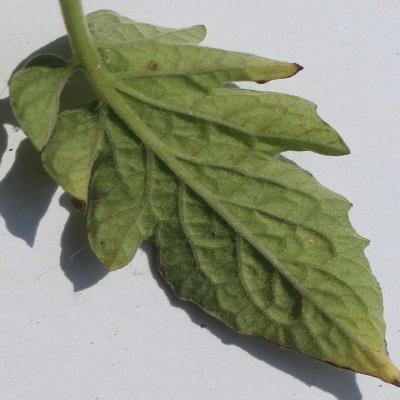
Crop: Tomato
Condition: leaf blight